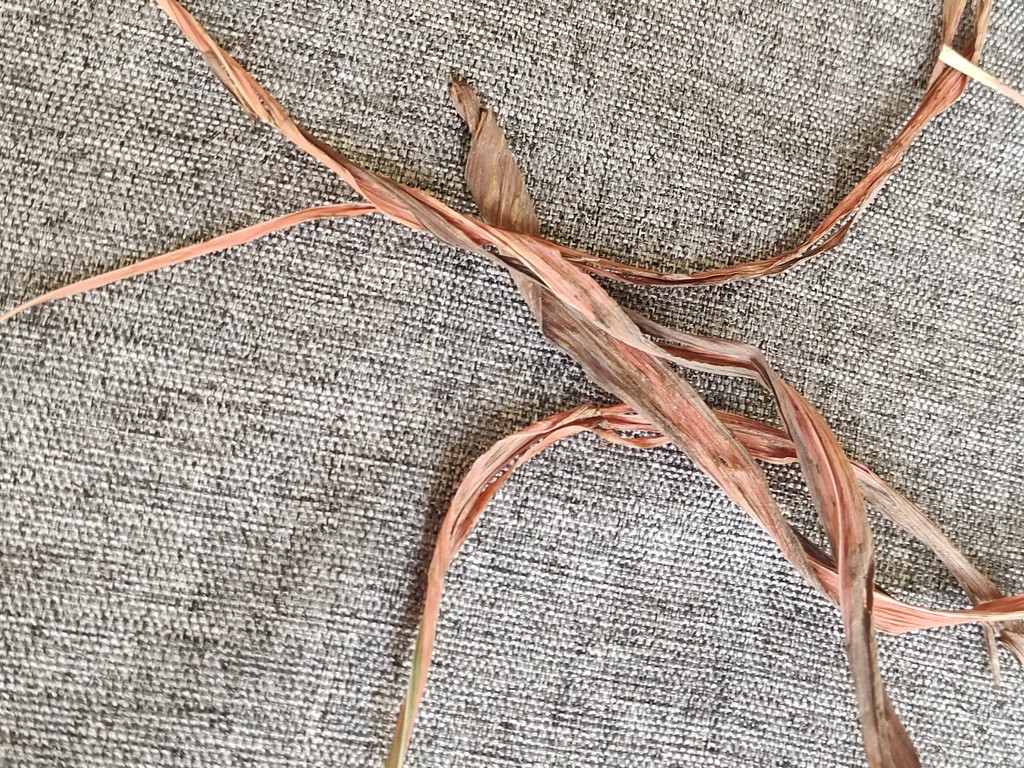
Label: Dried